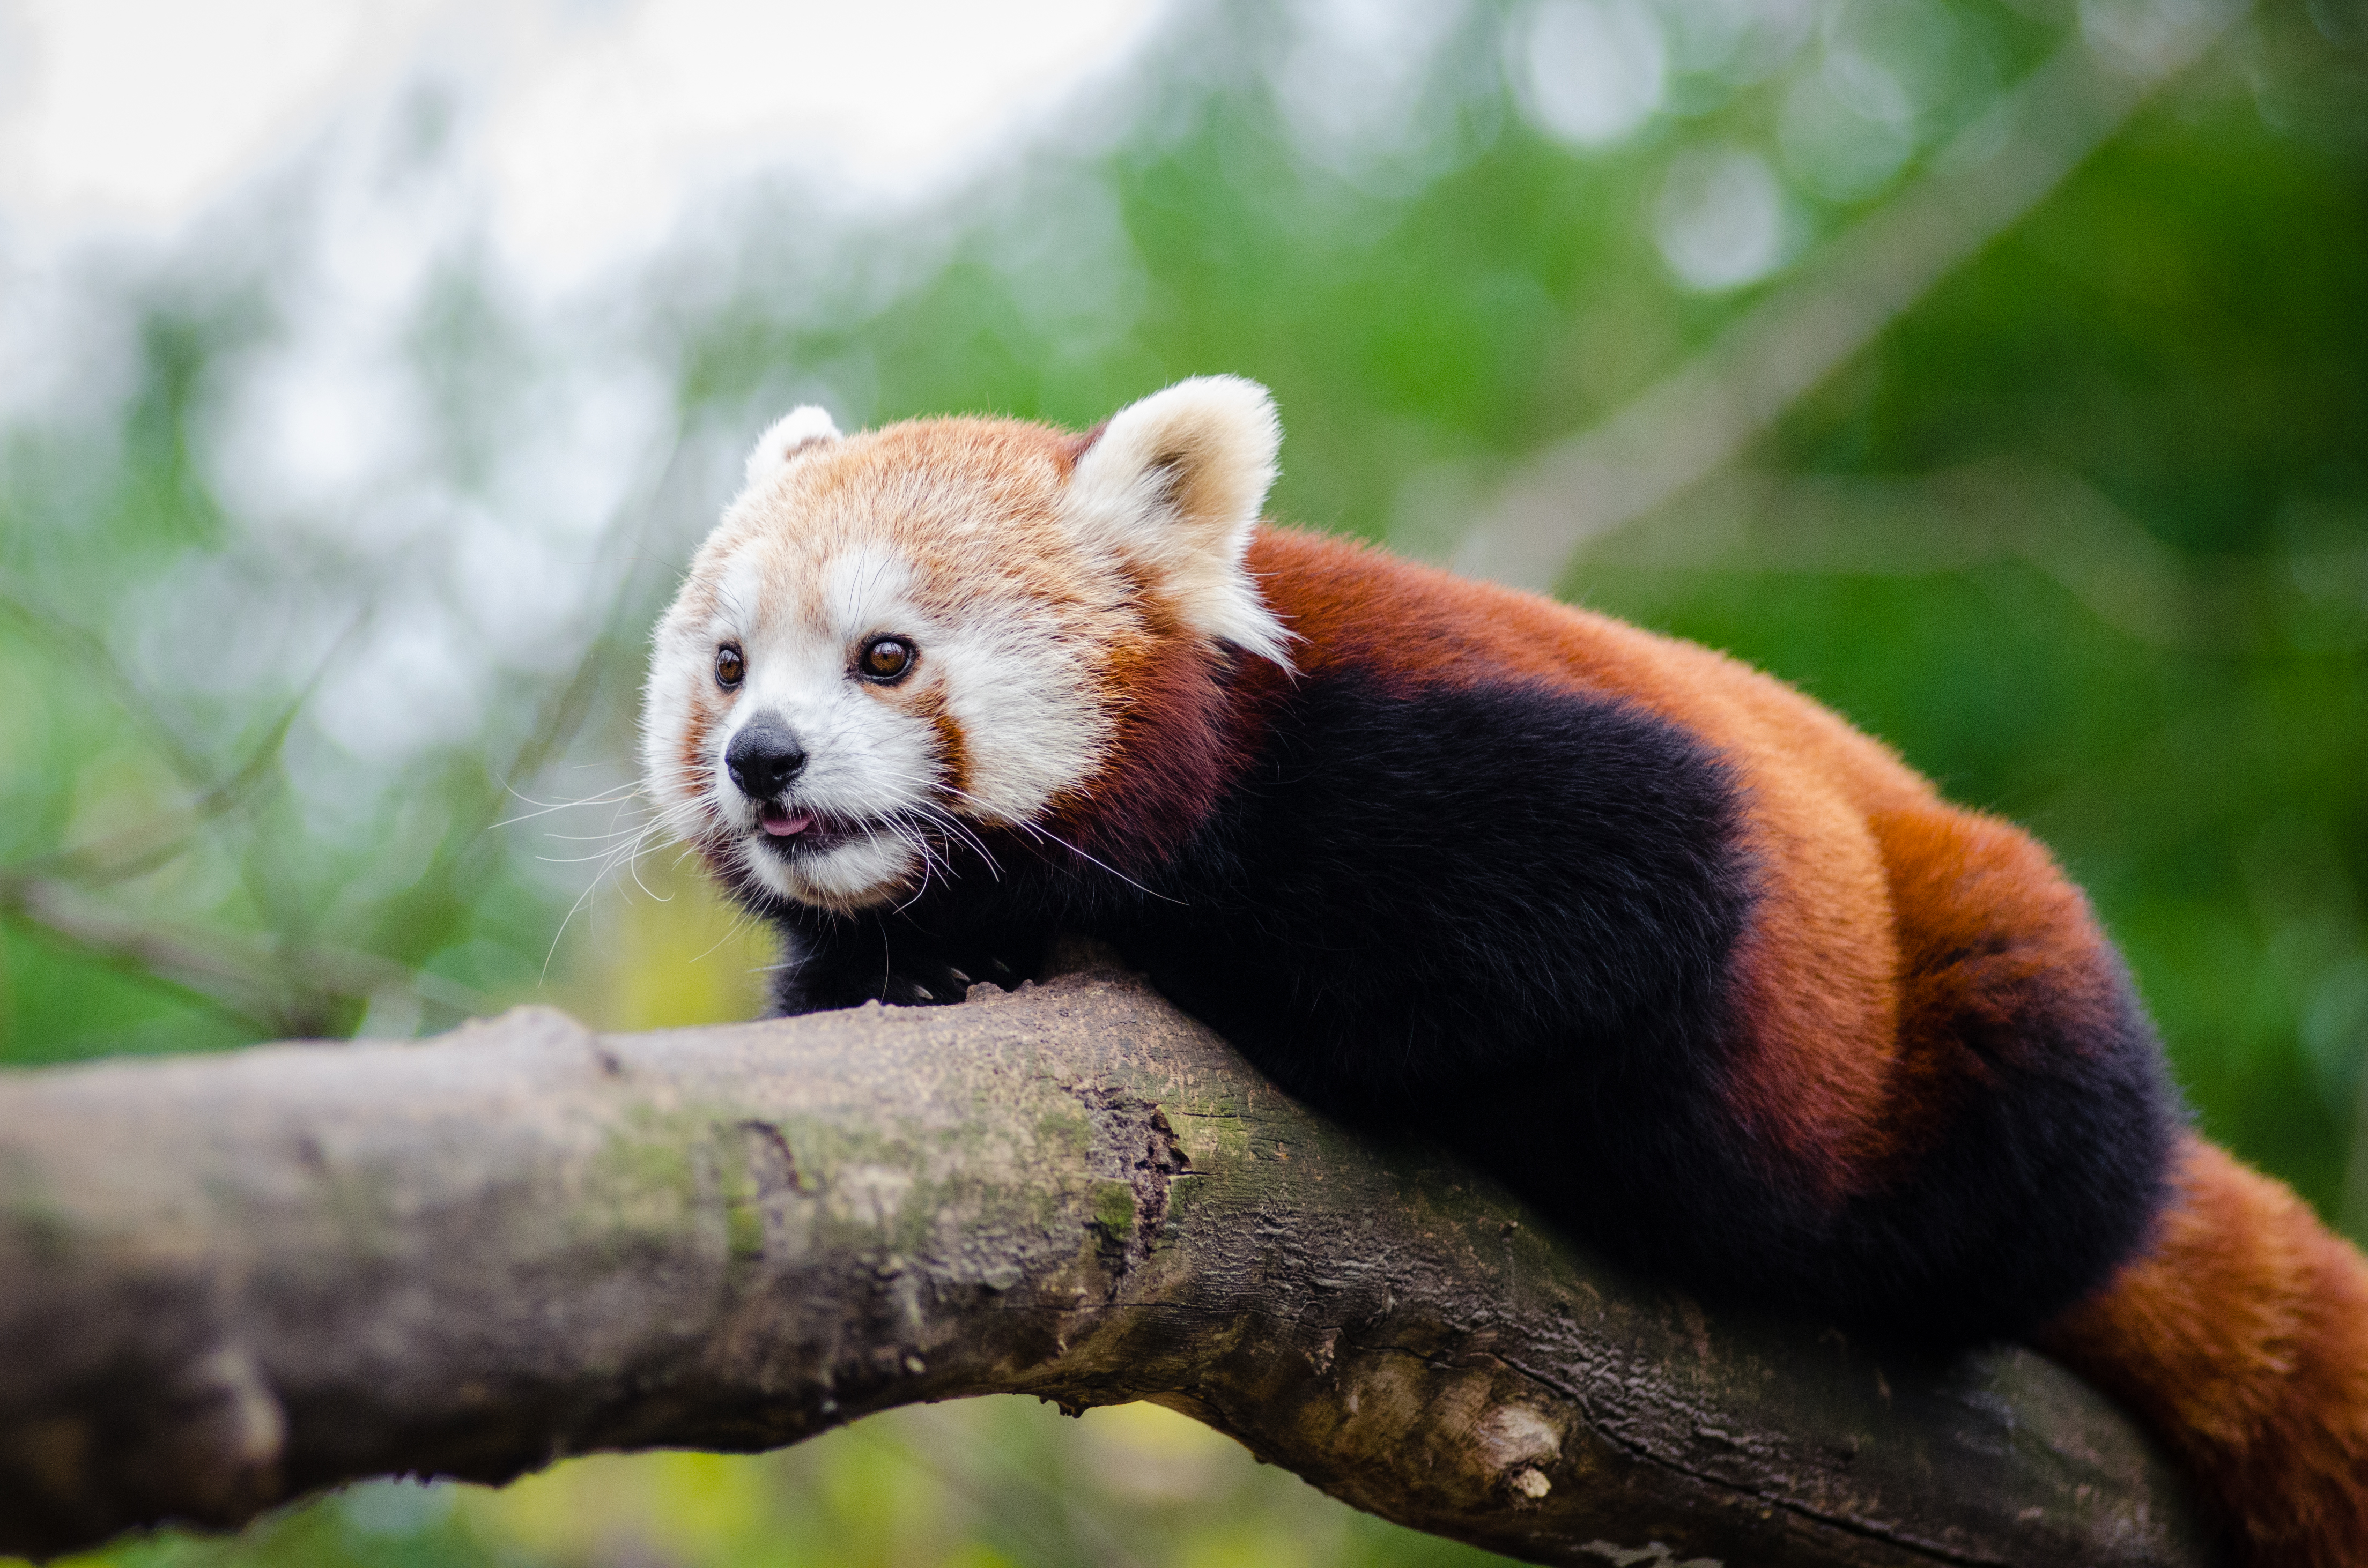
tree, nature, bokeh, vintage, sweet, fall, feet, animal, cute, female, bear, wildlife, zoo, fur, orange, young, green, high, red, foot, autumn, mammal, nikon, fauna, red panda, panda, 2015, face, nose, whiskers, paw, tail, animals, ears, endangered, vertebrate, germany, deutschland, herbst, natur, paws, tier, iso, ss, fell, grn, gesicht, baum, adorable, bamboo, d7000, roter, kleiner, niedlich, sues, suess, species, bedrohte, tierart, tierpark, weiblich, jungtier, jung, ohren, schwanz, nase, bedroht, ailurus, fulgens, mozilla, firefox, giant panda